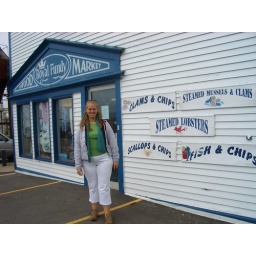
We ate fish and chips and pan-seared scallops at the dock-side seafood market in Digby.